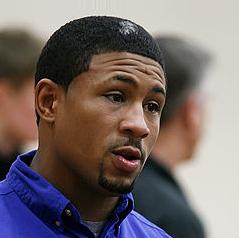
Age: 26